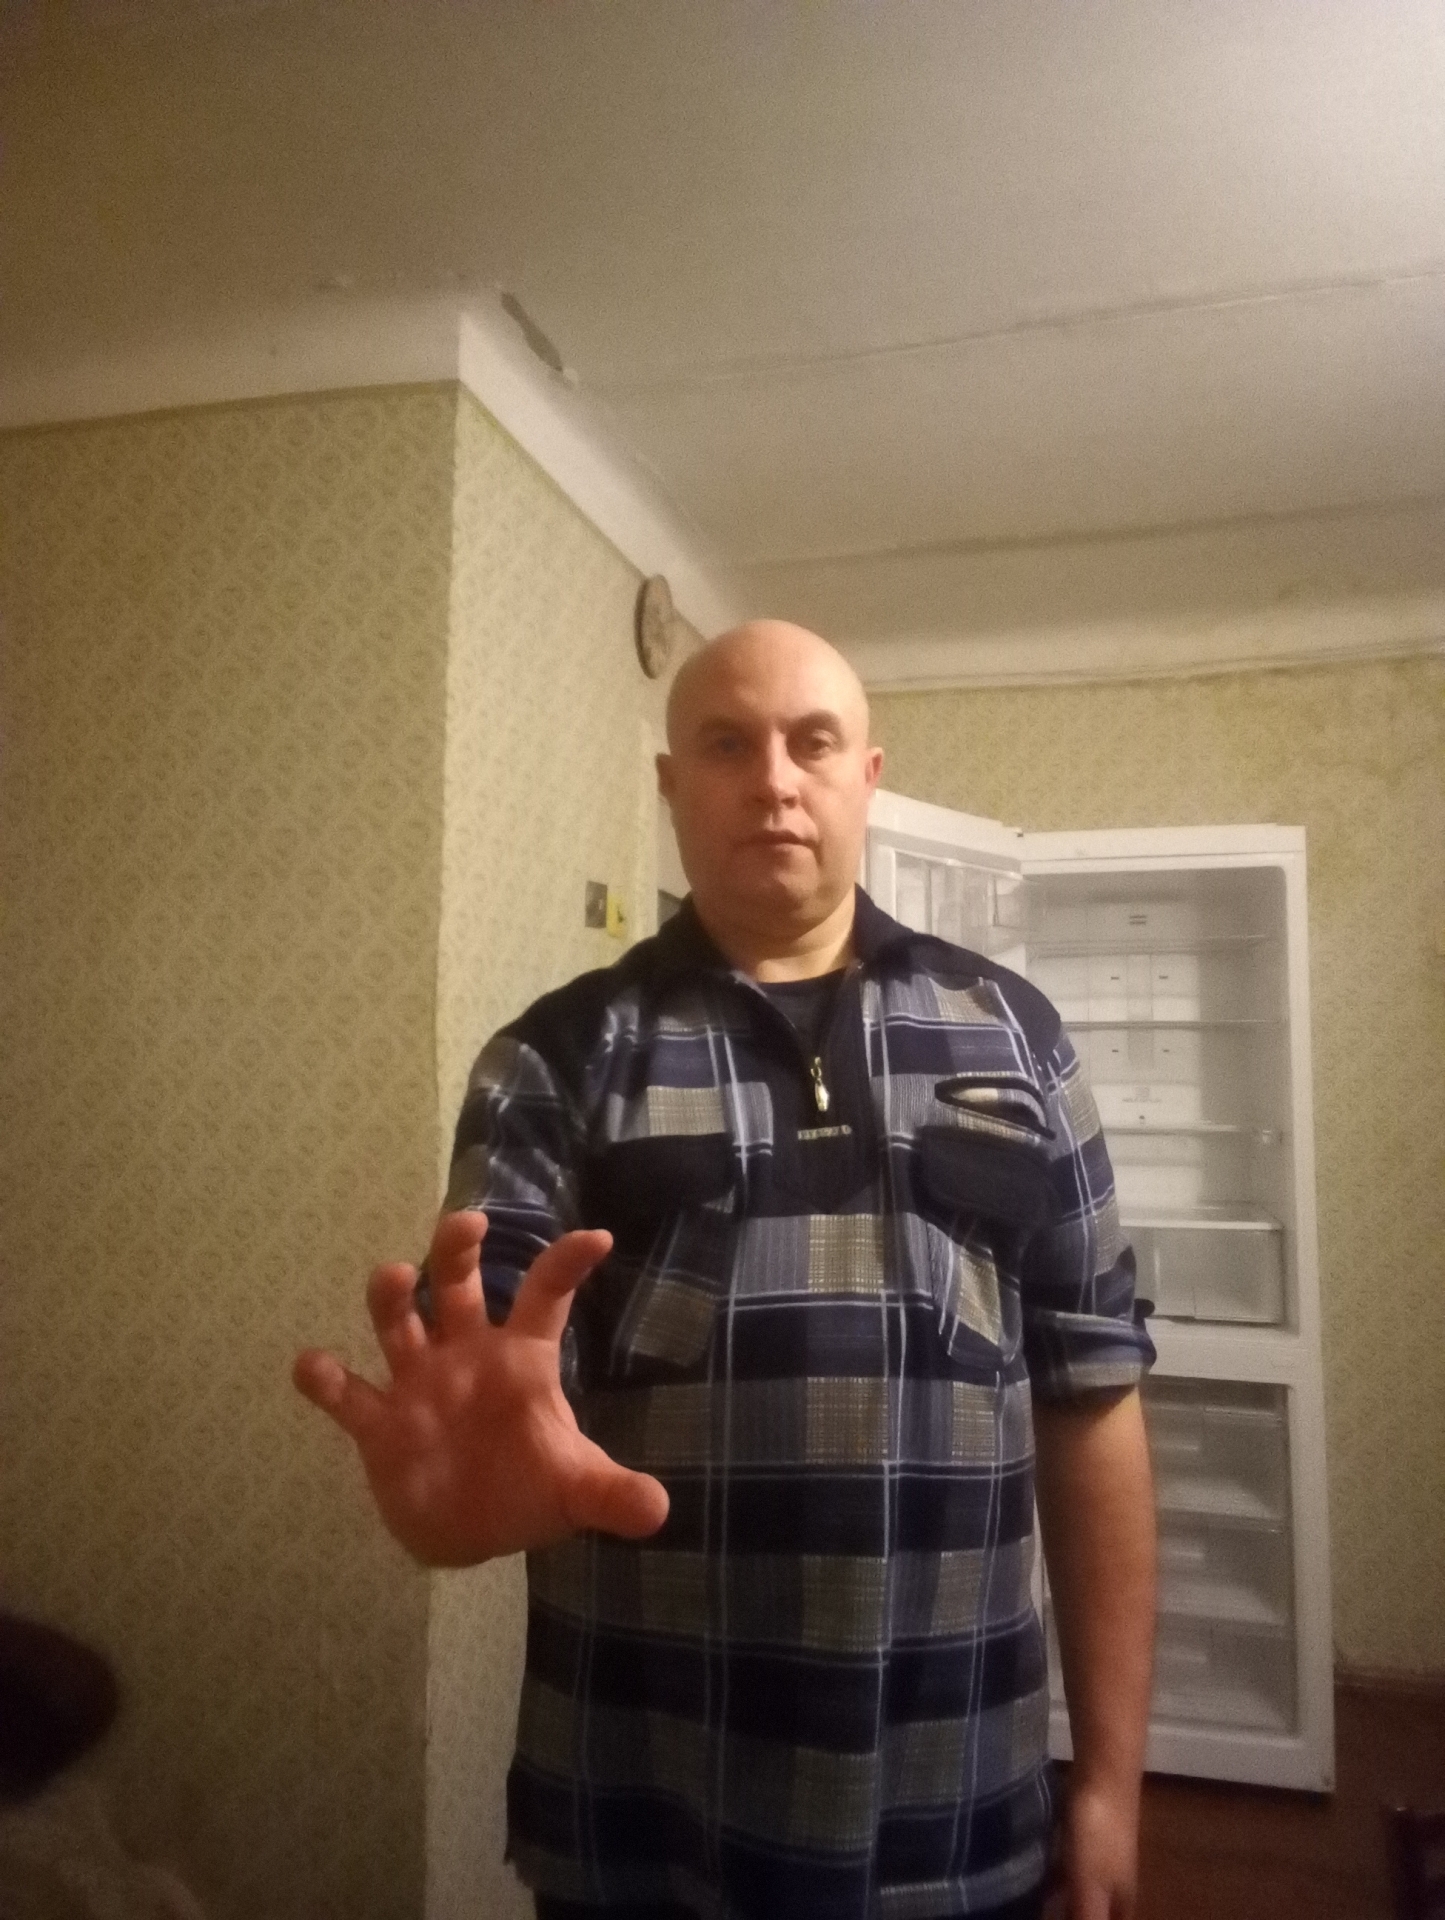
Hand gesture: grabbing